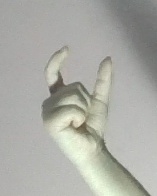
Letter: nun